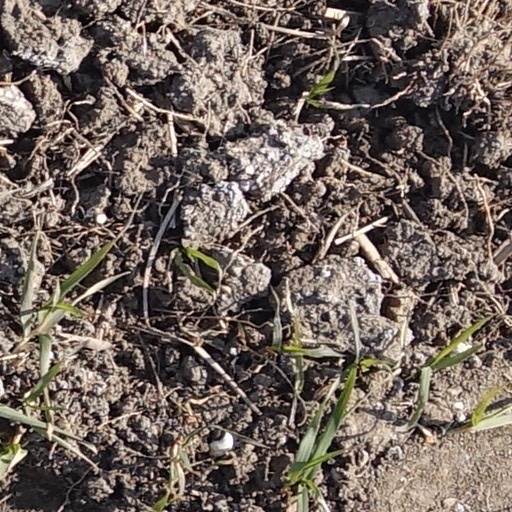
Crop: wheat